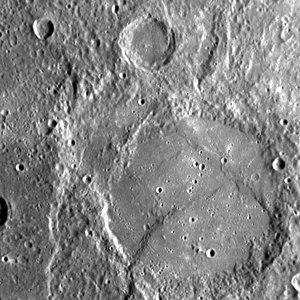
Travers est un cratère d'impact présent sur la surface de Mercure.